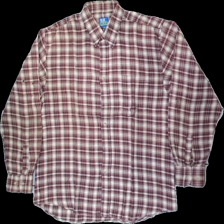
View: front
Type: Shirt
Category: Men
Brand: Not in the list
Brand text on label: Blue Wear
Colors: Red, White, Blue, Multicolor
Material: 100% cott
Pattern: Other
Cut: Regular
Size: XXL
Stains: Major
Price range: <50
Recommended usage: Recycle
Description: Plaid shirt in poor condition